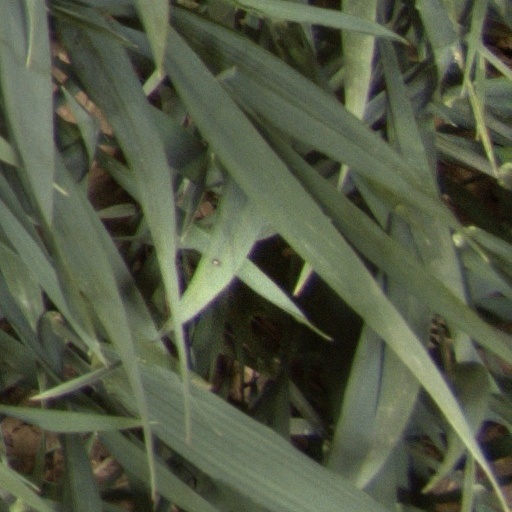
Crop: wheat